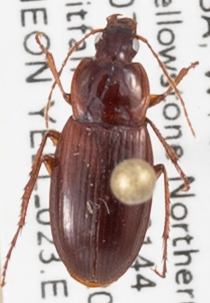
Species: Calathus gregarius
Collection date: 2018-07-26
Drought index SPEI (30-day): -1.348
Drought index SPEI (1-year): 1.834
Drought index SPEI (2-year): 1.01